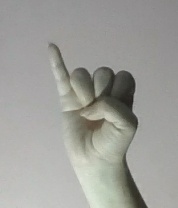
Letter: meem